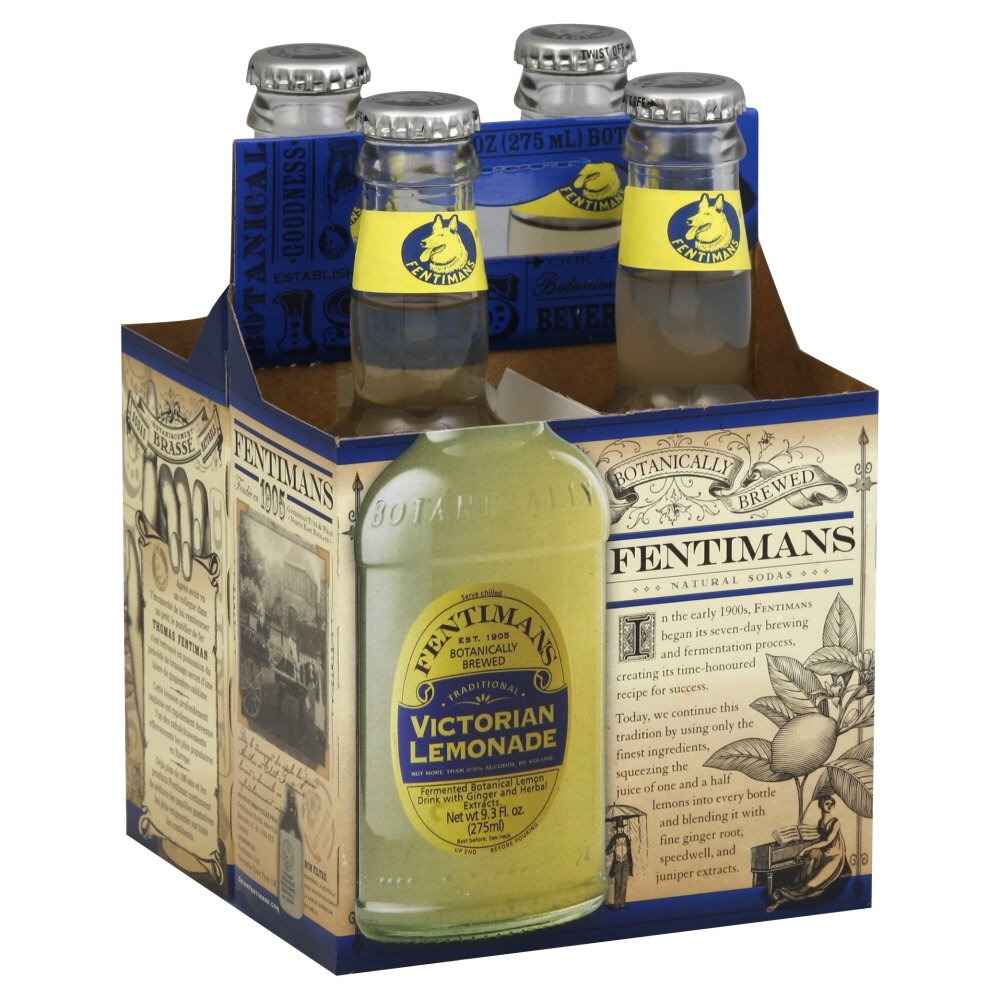
Item Name: Fentimans Victorian Lemonade (6x4Pack )
Product Description: We squeeze the juice of 1_ lemons into every bottle and blend them with fine ginger root, speedwell and juniper extracts for a victorian-era, tart classic. This is truly lemonade like your nana used to make and a real thirst quencher like no other!
Value: 1.0
Unit: Count

Price: 90.8